Boris Stukalov

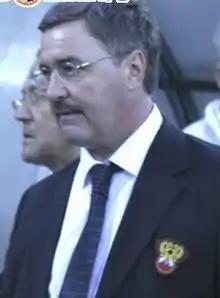
Stukalov as coach of the Russia U21

Boris Alekseyevich Stukalov (born 24 January 1953) is a Russian professional football manager and a former player.